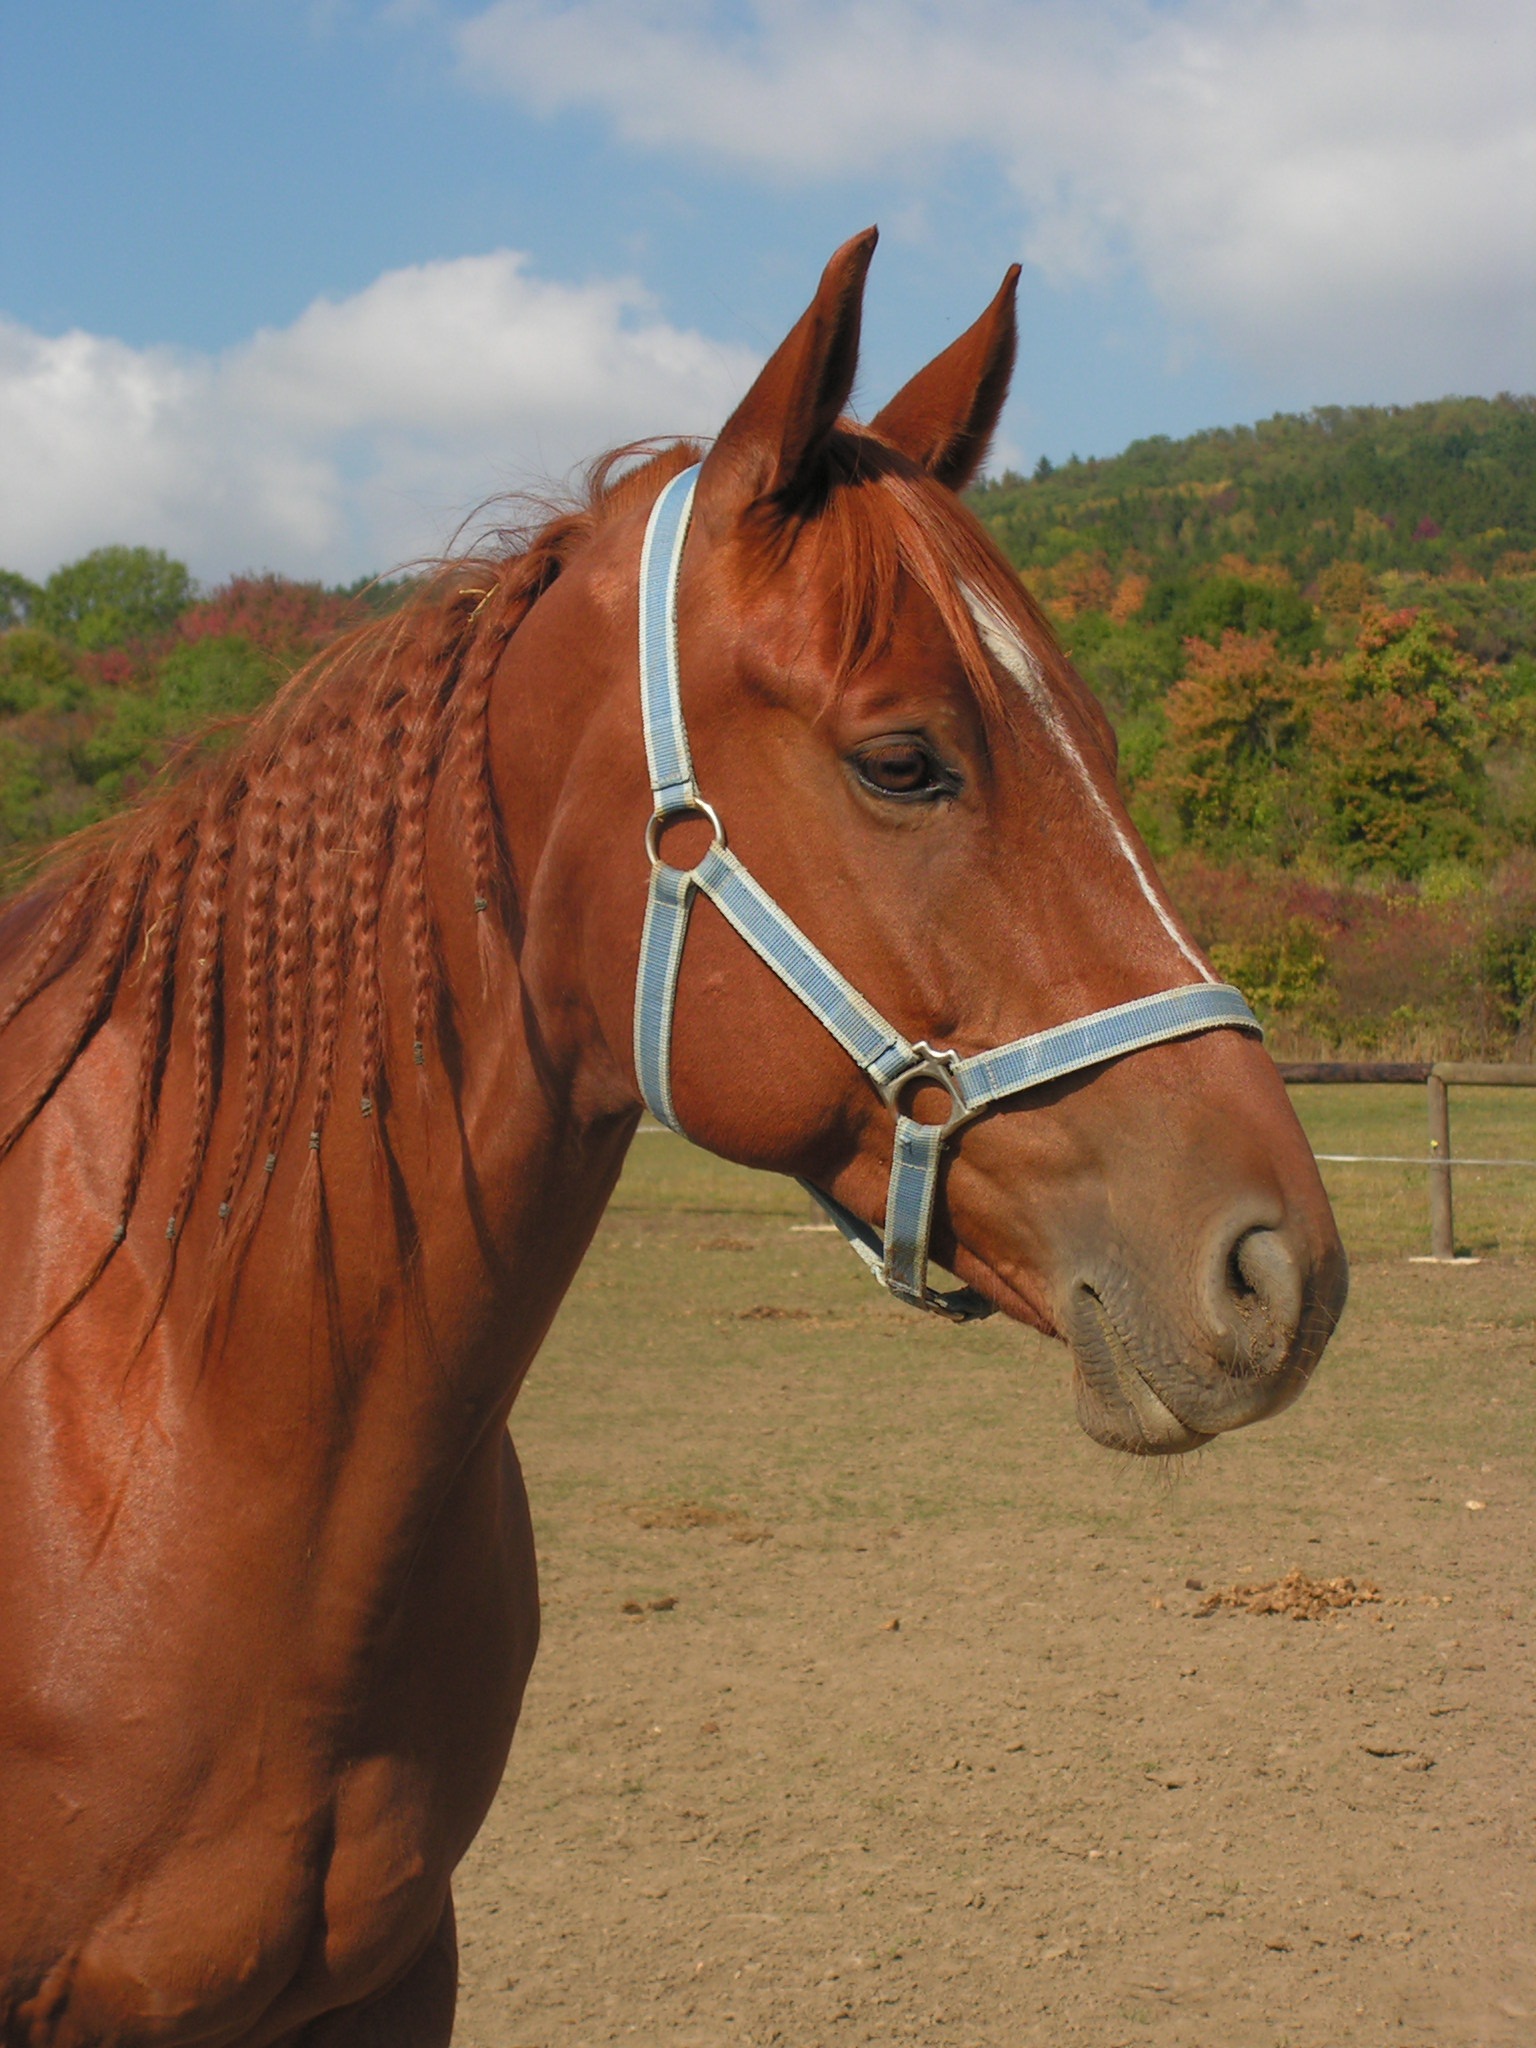
portrait, horse, rein, mammal, stallion, mane, fauna, bridle, head, mare, halter, pack animal, horse like mammal, mustang horse